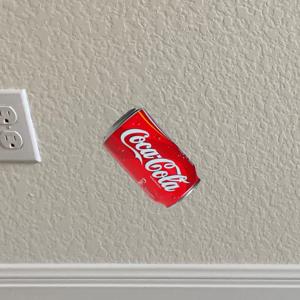
Label: cans